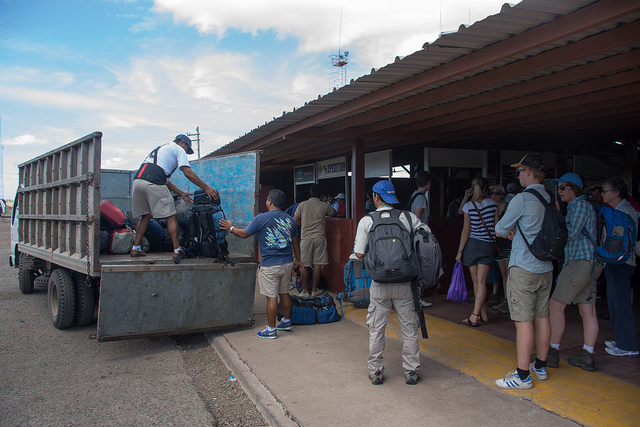
A group of men standing next to a truck unloading it.

People are loading luggage onto the back of a truck.

A group of travelers loading baggage onto a truck.

A group of people loading luggage on to a truck in the middle of a station.